Aegeus

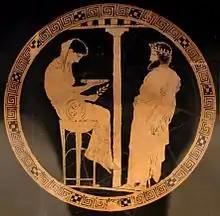
"Themis and Aegeus"Attic red-figure kylix, 440–430 BC

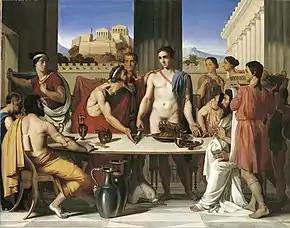
"Theseus Recognized by his Father" by Hippolyte Flandrin (1832)

Aegeus was one of the kings of Athens in Greek mythology, who gave his name to the Aegean Sea, was the father of Theseus, and founded Athenian institutions.